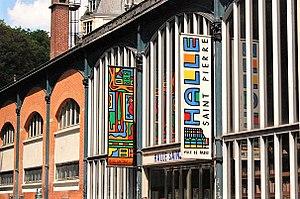
Musée d'Art Naïf Max Fourny, Paris 18ème arrondissement, France
Max Fourny, né le 4 août 1904 à Amiens et mort le 9 mars 1991 à Paris-16ᵉ, est un pilote automobile ainsi qu'un éditeur et un collectionneur d'art naïf français.
La Halle Saint-Pierre est un musée consacré à l'art brut, singulier, outsider. Il est situé à Paris, au pied de la butte Montmartre dans une ancienne halle de style Baltard, ayant autrefois abrité un marché puis une école.